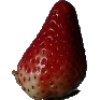
Label: Strawberry 1